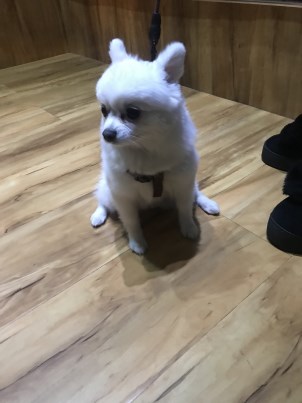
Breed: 1936-n000005-Pomeranian